London & Overseas Freighters

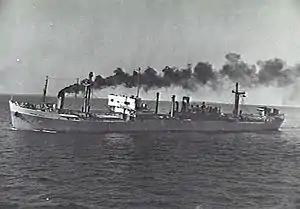
was "Putney Hill" with Counties Ship Management when this photo was taken in 1948, then became first "Castle Hill", and then "London Statesman" with LOF in 1950

On 8 April 1948 the cousins founded a new company, London & Overseas Freighters Ltd, with the intention of owning tramp oil tankers. However, in 1949–50 LOF took over the dry cargo fleets of three R&K companies: Dorset Steamship Co Ltd, Putney Hill Steamships Co Ltd and Tower Steamship Co Ltd. In order to give the merged fleets a single "house" identity, LOF renamed all of its ships, giving each one a name beginning with ""London"".